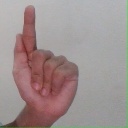
अक्षर: ळ